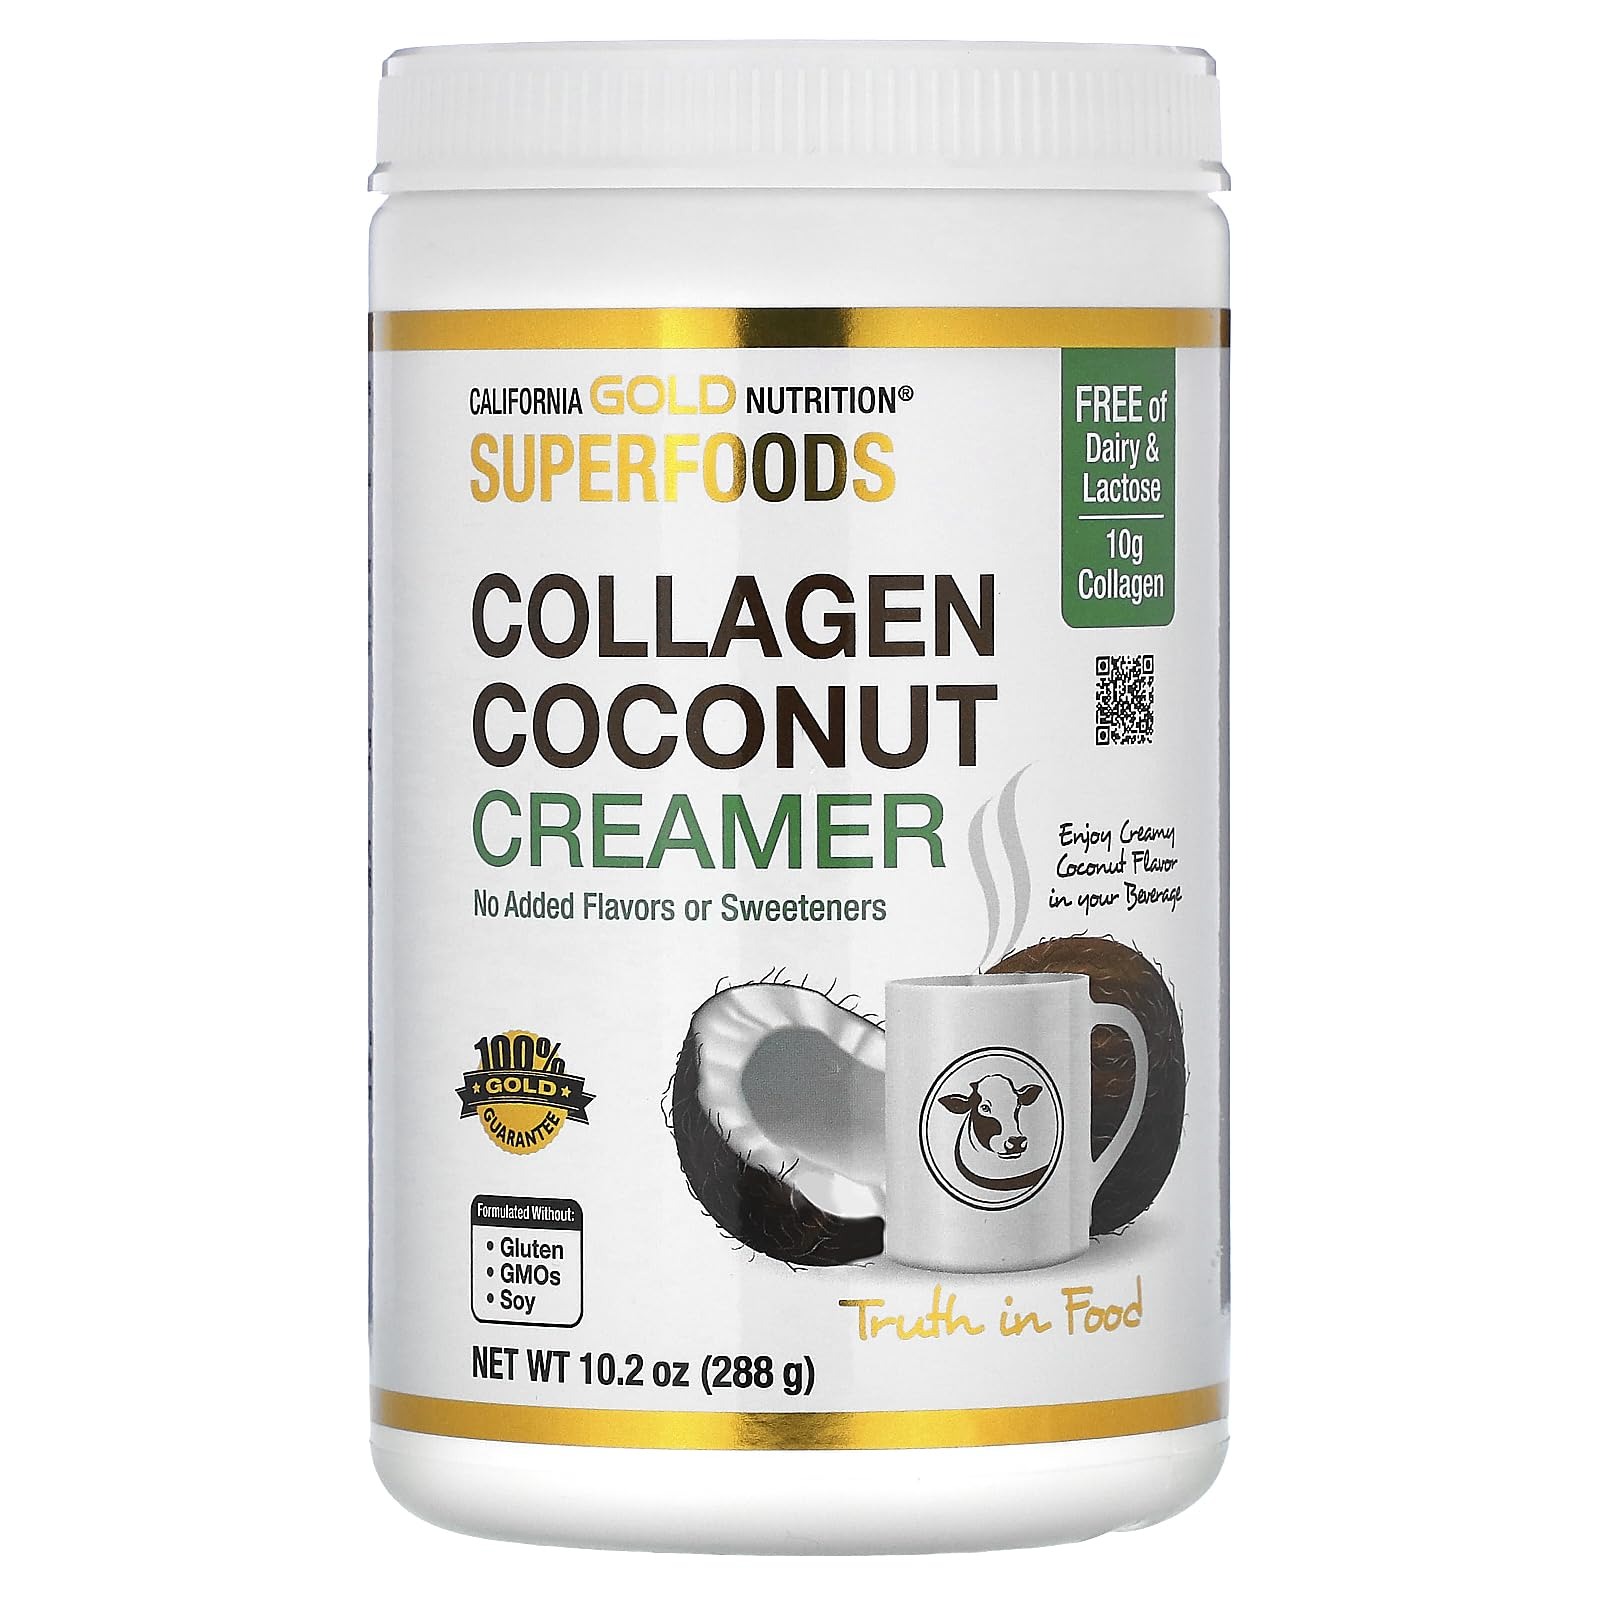
Item Name: California Gold Nutrition Superfoods, Collagen Coconut Creamer with Organic Coconut Milk Powder, Hydrolyzed Collagen Peptides, Organic Tapioca Maltodextrin, and Bamboo Extract, Unsweetened, 10.2 oz
Bullet Point 1: California Gold Nutrition Superfoods Collagen Coconut Creamer
Bullet Point 2: Organic Coconut Milk Powder with Hydrolyzed Collagen Peptides
Bullet Point 3: Adds a Creamy Coconut Flavor to Beverages
Bullet Point 4: 10g Collagen and 10g Protein Per Serving
Bullet Point 5: Support for Healthy Hair, Skin, Nails, Joints, and Bones*
Product Description: California Gold Nutrition Superfoods Collagen Coconut Creamer Featuring Organic Coconut Milk Powder &amp; Hydrolyzed Collagen PeptidesDelicious Support for Healthy Hair, Skin, Nails, Joints &amp; Bones*10 g Collagen,10 g Protein, Dairy &amp; Lactose FreeNo Added Flavors, Sugars, Sweeteners or Thickeners10.2 oz (288 g) Powder - 12 ServingsFormulated to Contain: No Gluten – No GMOs – No SoyProduced in a 3rd Party Audited cGMP Registered (Certified) Facility100% Gold GuaranteeThe creamy coconut flavor of this great tasting creamer comes with an added nutritional boost! Coconut is a rich source of Medium Chain Triglycerides (MCTs) and Lauric Acid and Collagen is the basic building block for healthy hair, skin, nails, joints and bones.* Together, these superfoods make a delicious addition to your diet any time of the day.<br><br>Coconut Collagen Creamer features Organic Coconut Milk powder plus Hydrolyzed Collagen Peptides sourced from Argentinian cows. There are no added sugars, artificial sweeteners, dairy milk, lactose, gluten, GMOs, or thickeners. Add it to your morning coffee, a mid-day shake or in the evening to create an extra healthy hot chocolate.<br><br>California Gold Nutrition Superfoods Collagen Coconut Creamer is manufactured in the USA and meets or exceeds all Quality Control standards.<br>
Value: 10.2
Unit: Ounce

Price: 30.06